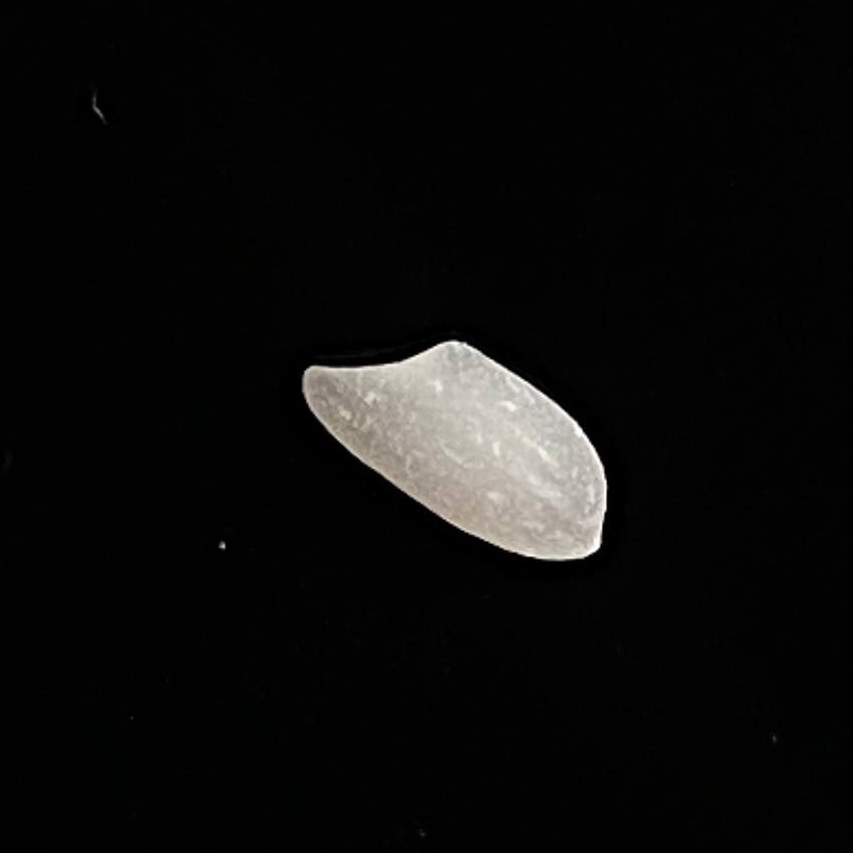
Rice variety: Chinigura_Polao